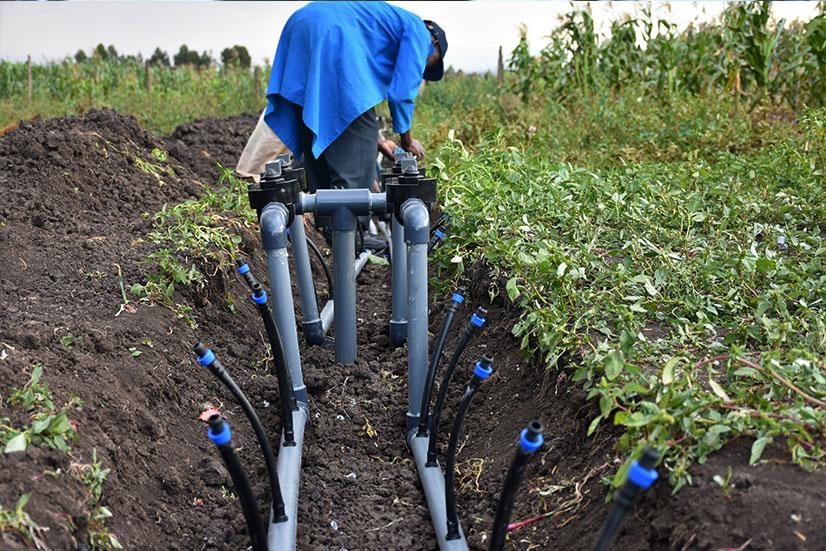
Mwanaume aliyevalia koti la samawati anafunga mifereji ya kunyunyizia mimea maji kwenye shamba. Mifereji hii hupeleka matone ya maji kwenye mizizi ya mimea.